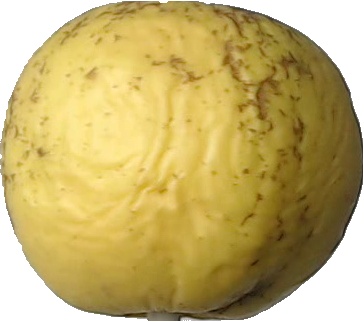
Label: apple_golden_1